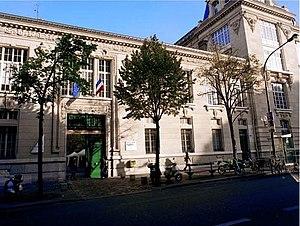
ESCP Business School est une grande école de commerce consulaire. Fondée en 1819, ESCP Business School est détenue par la chambre de commerce et d'industrie de Paris depuis 1868. De fait de son ancienneté, l'ESCP est également souvent considérée comme la doyenne mondiale des écoles de commerce.